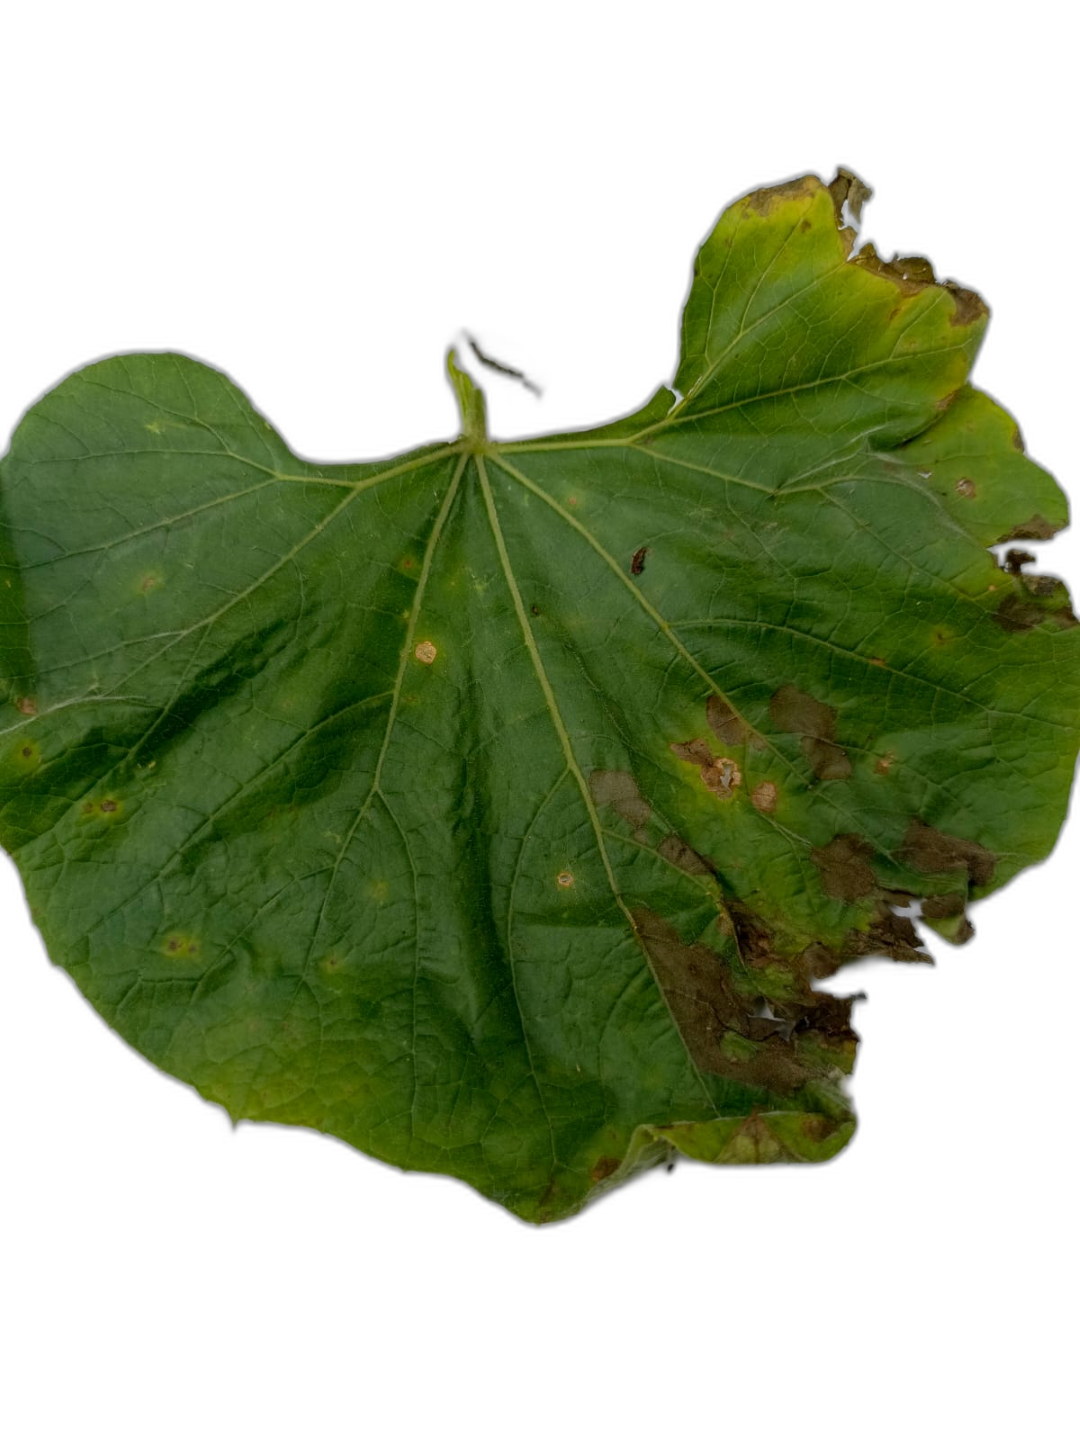
Crop: Bottle Gourd
Label: Anthracnose